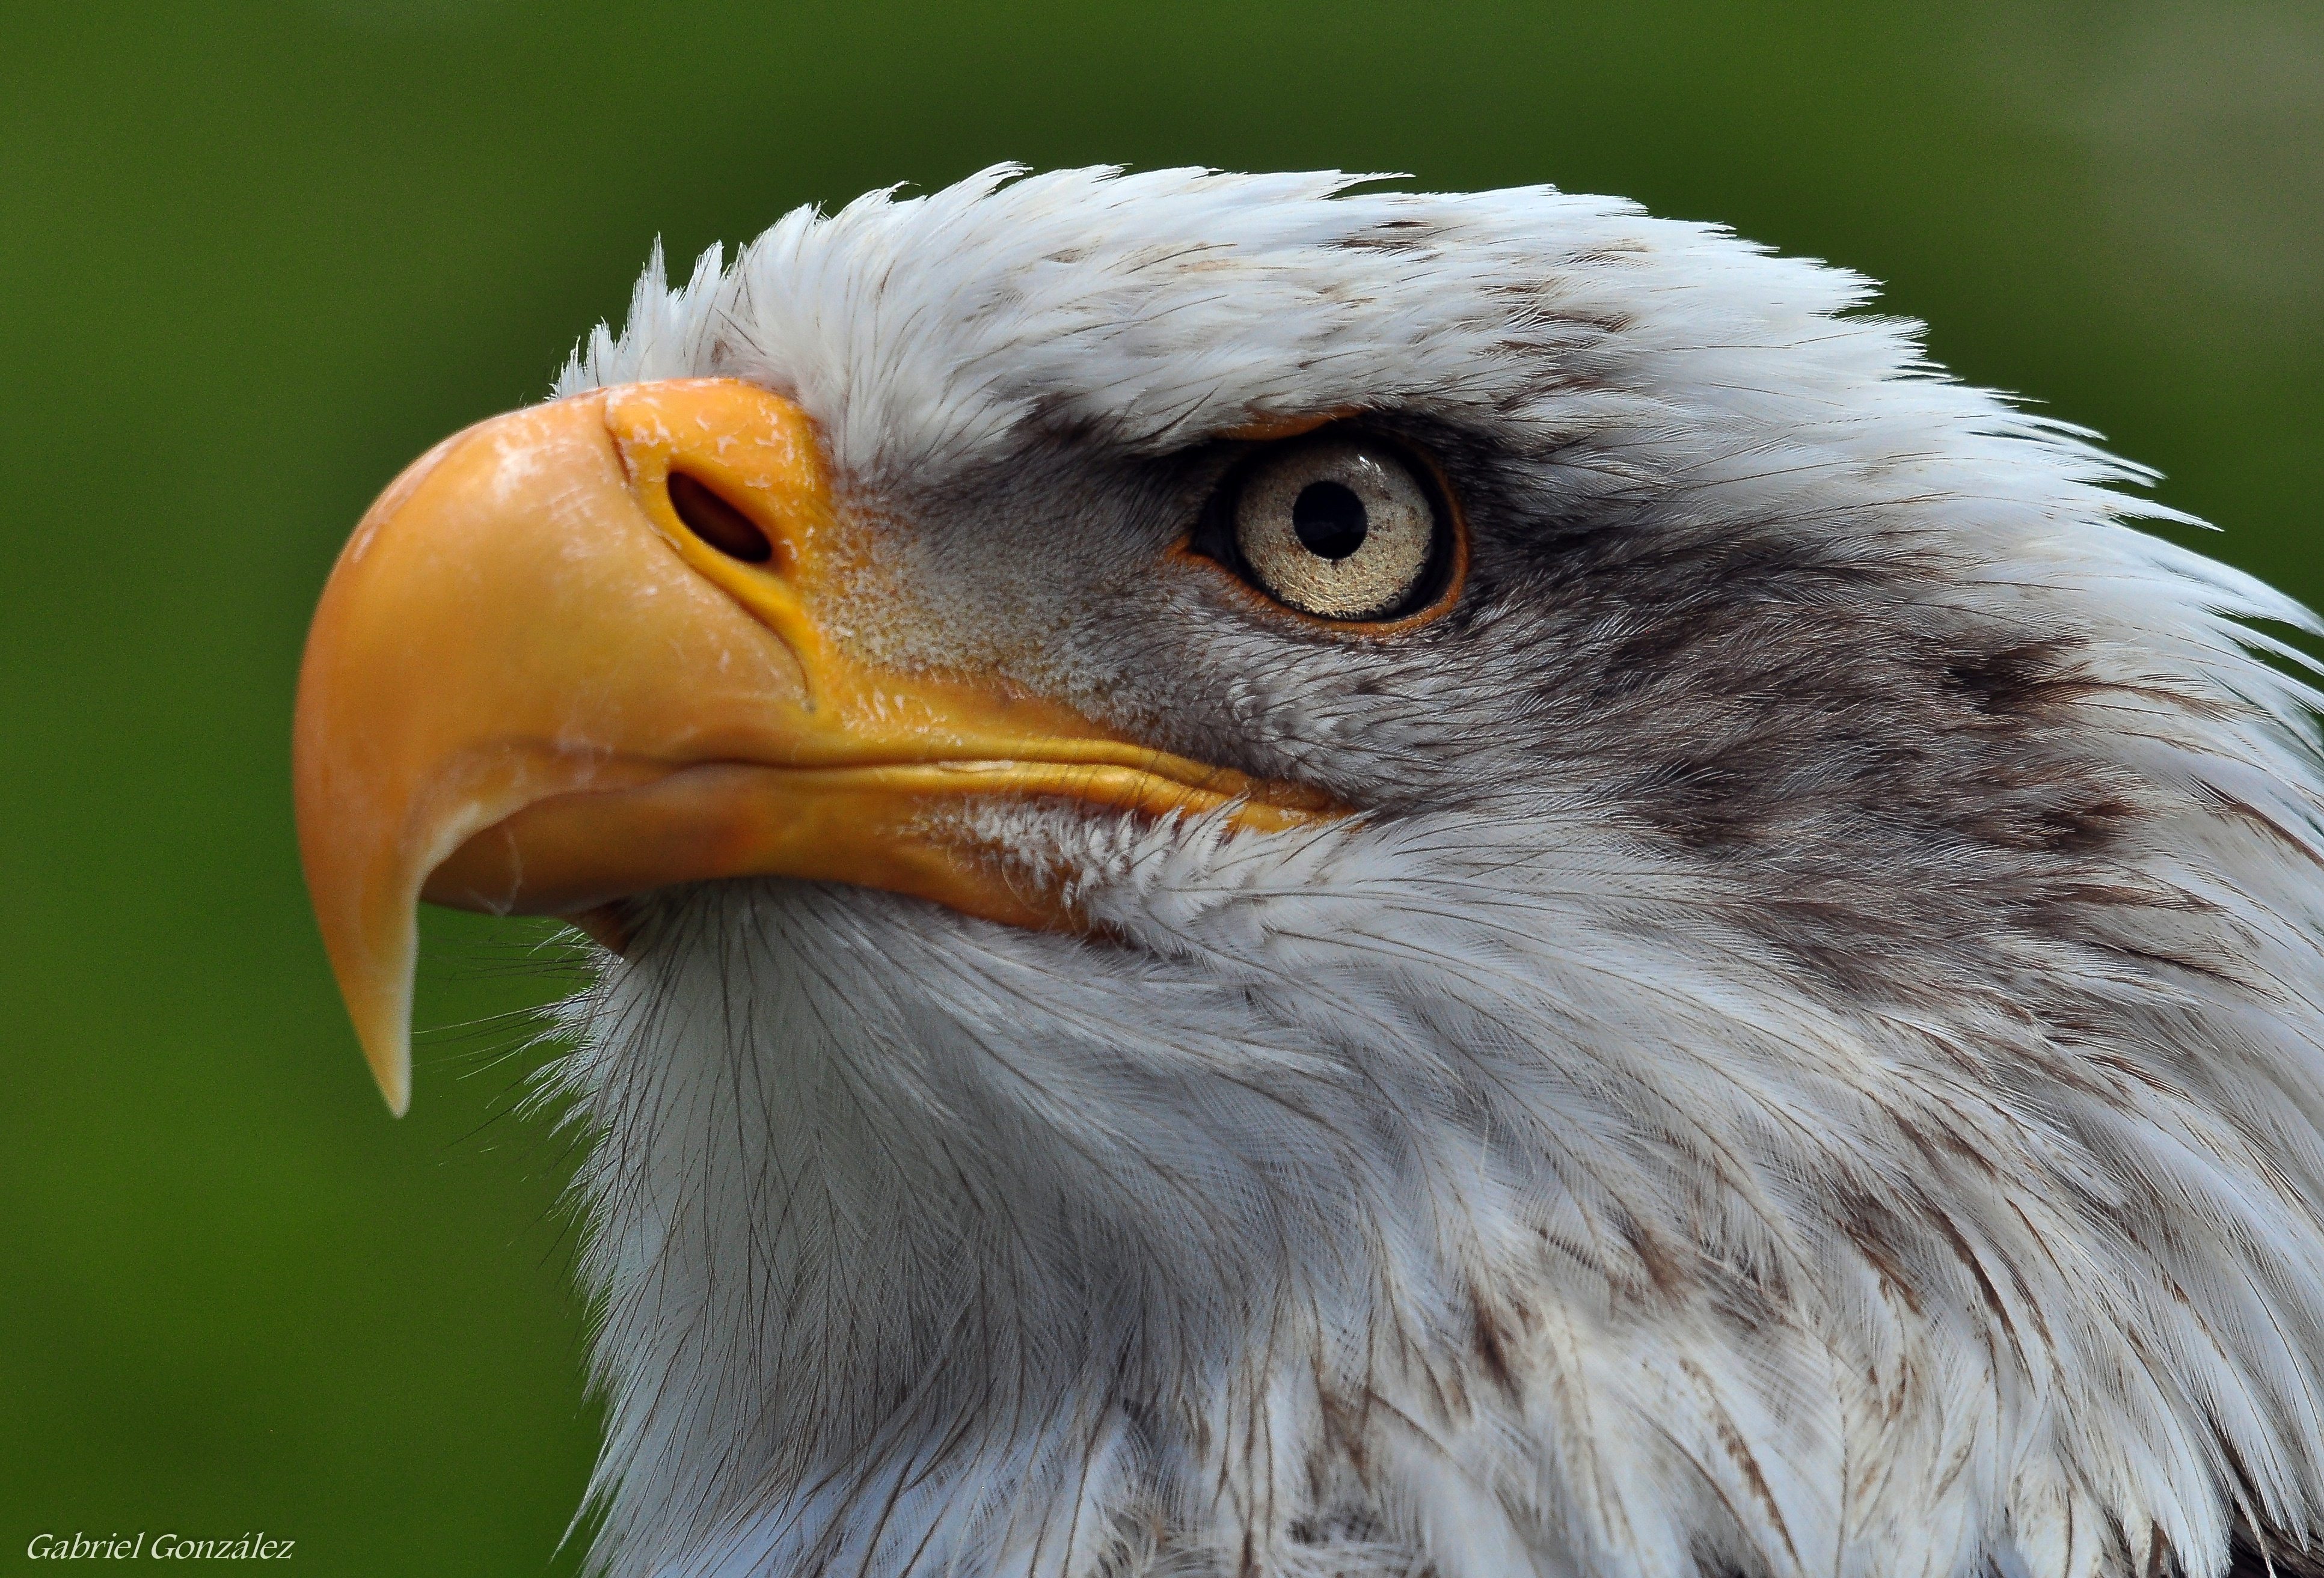
bird, wing, wildlife, beak, eagle, fauna, bird of prey, bald eagle, close up, birds, aves, vertebrate, 50500, xelodegalicia, raptors, rapaces, egyptian vulture, accipitriformes